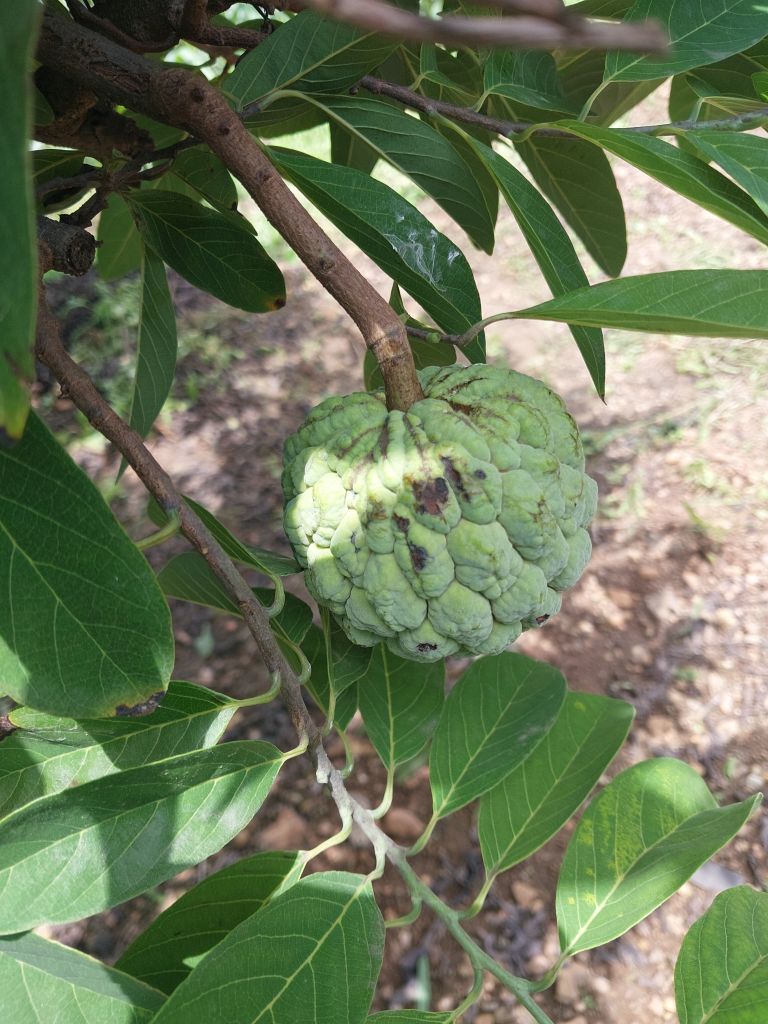
Disease label: Blank Canker